Giorgos Karagounis

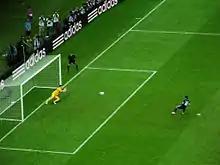
Karagounis' penalty for Greece at UEFA Euro 2012, saved by Polish goalkeeper Przemysław Tytoń

On 8 June 2012, Poland played with Greece on the opening day of Euro 2012. Poland goalkeeper Wojciech Szczęsny fouled Greek international Dimitris Salpingidis, resulting in a red card for Szczęsny. Karagounis took the penalty against substitute goalkeeper Przemysław Tytoń, who saved Karagounis' penalty.